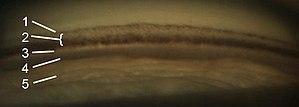
L'angle irido-cornéen est, dans l'œil, l'angle délimité par la face antérieure de l'iris et par la face postérieure de la cornée. Il abrite le trabéculum qui draine l'humeur aqueuse de la chambre antérieure de l'œil vers le canal de Schlemm.